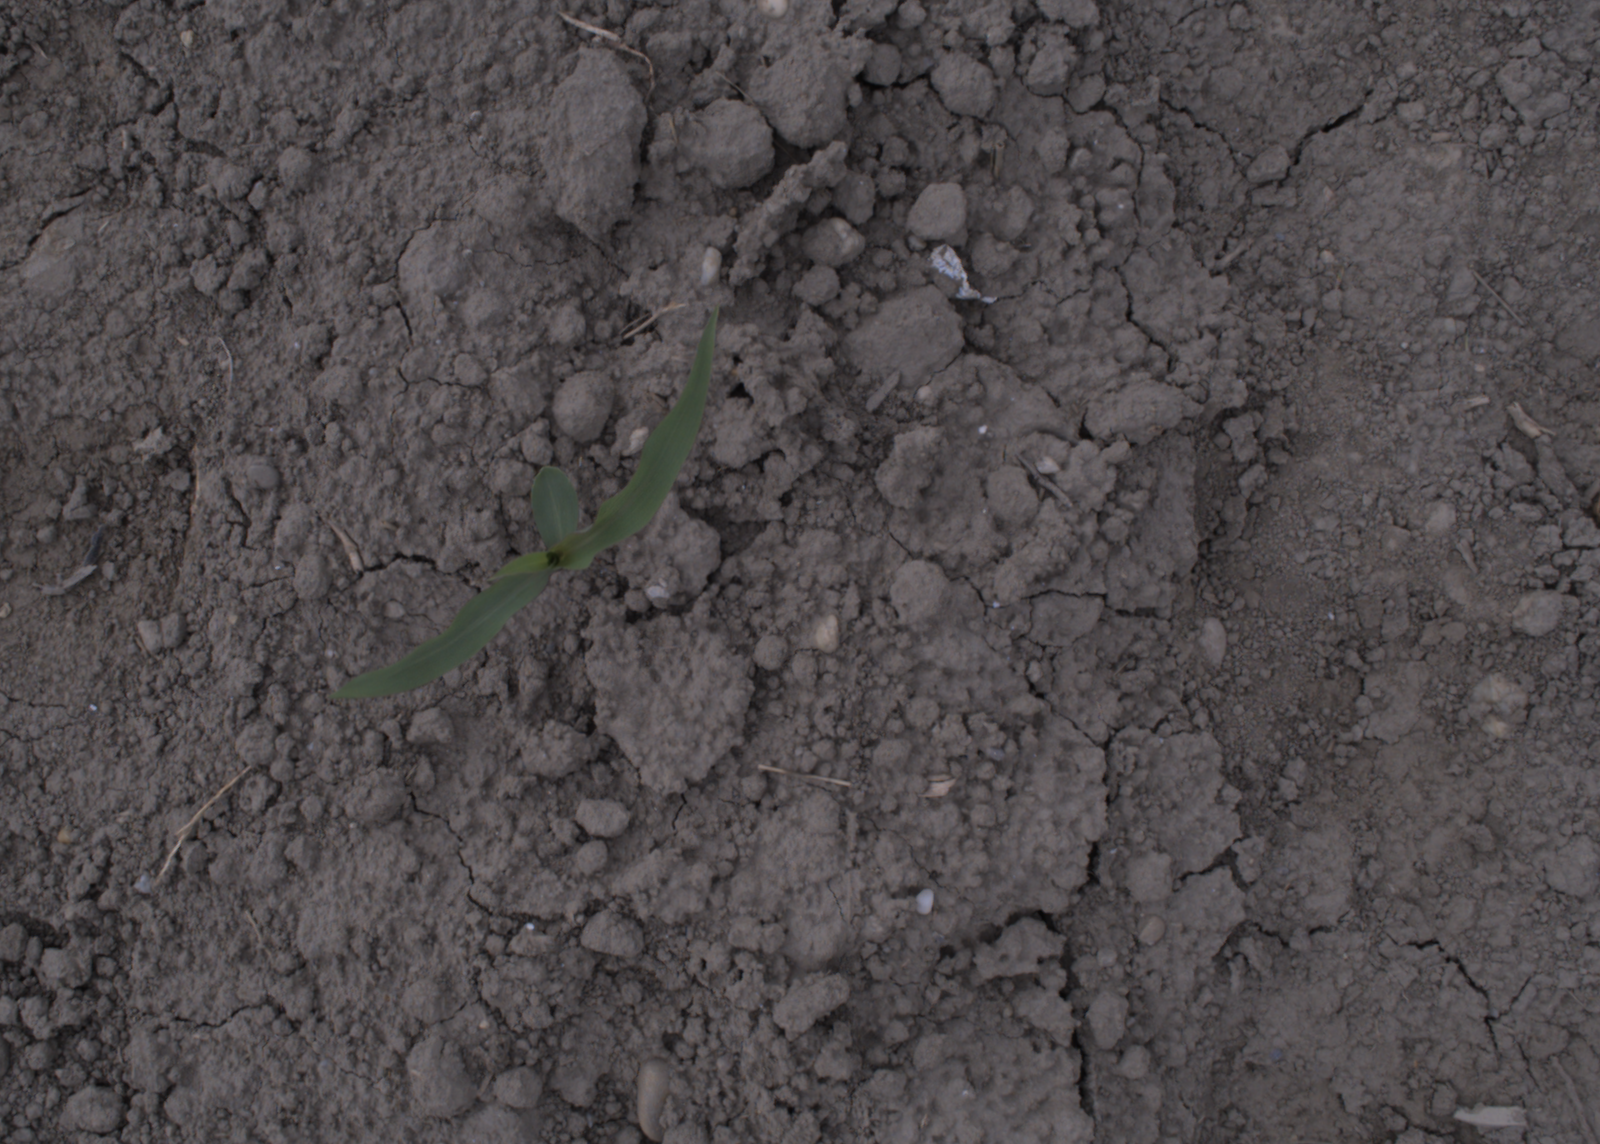
Capture date: 17.08.2020 12:04:59
Weather: cloudy
Wind: light
Seeding date: 21.07.2020
Plant canopy height (mm): 910